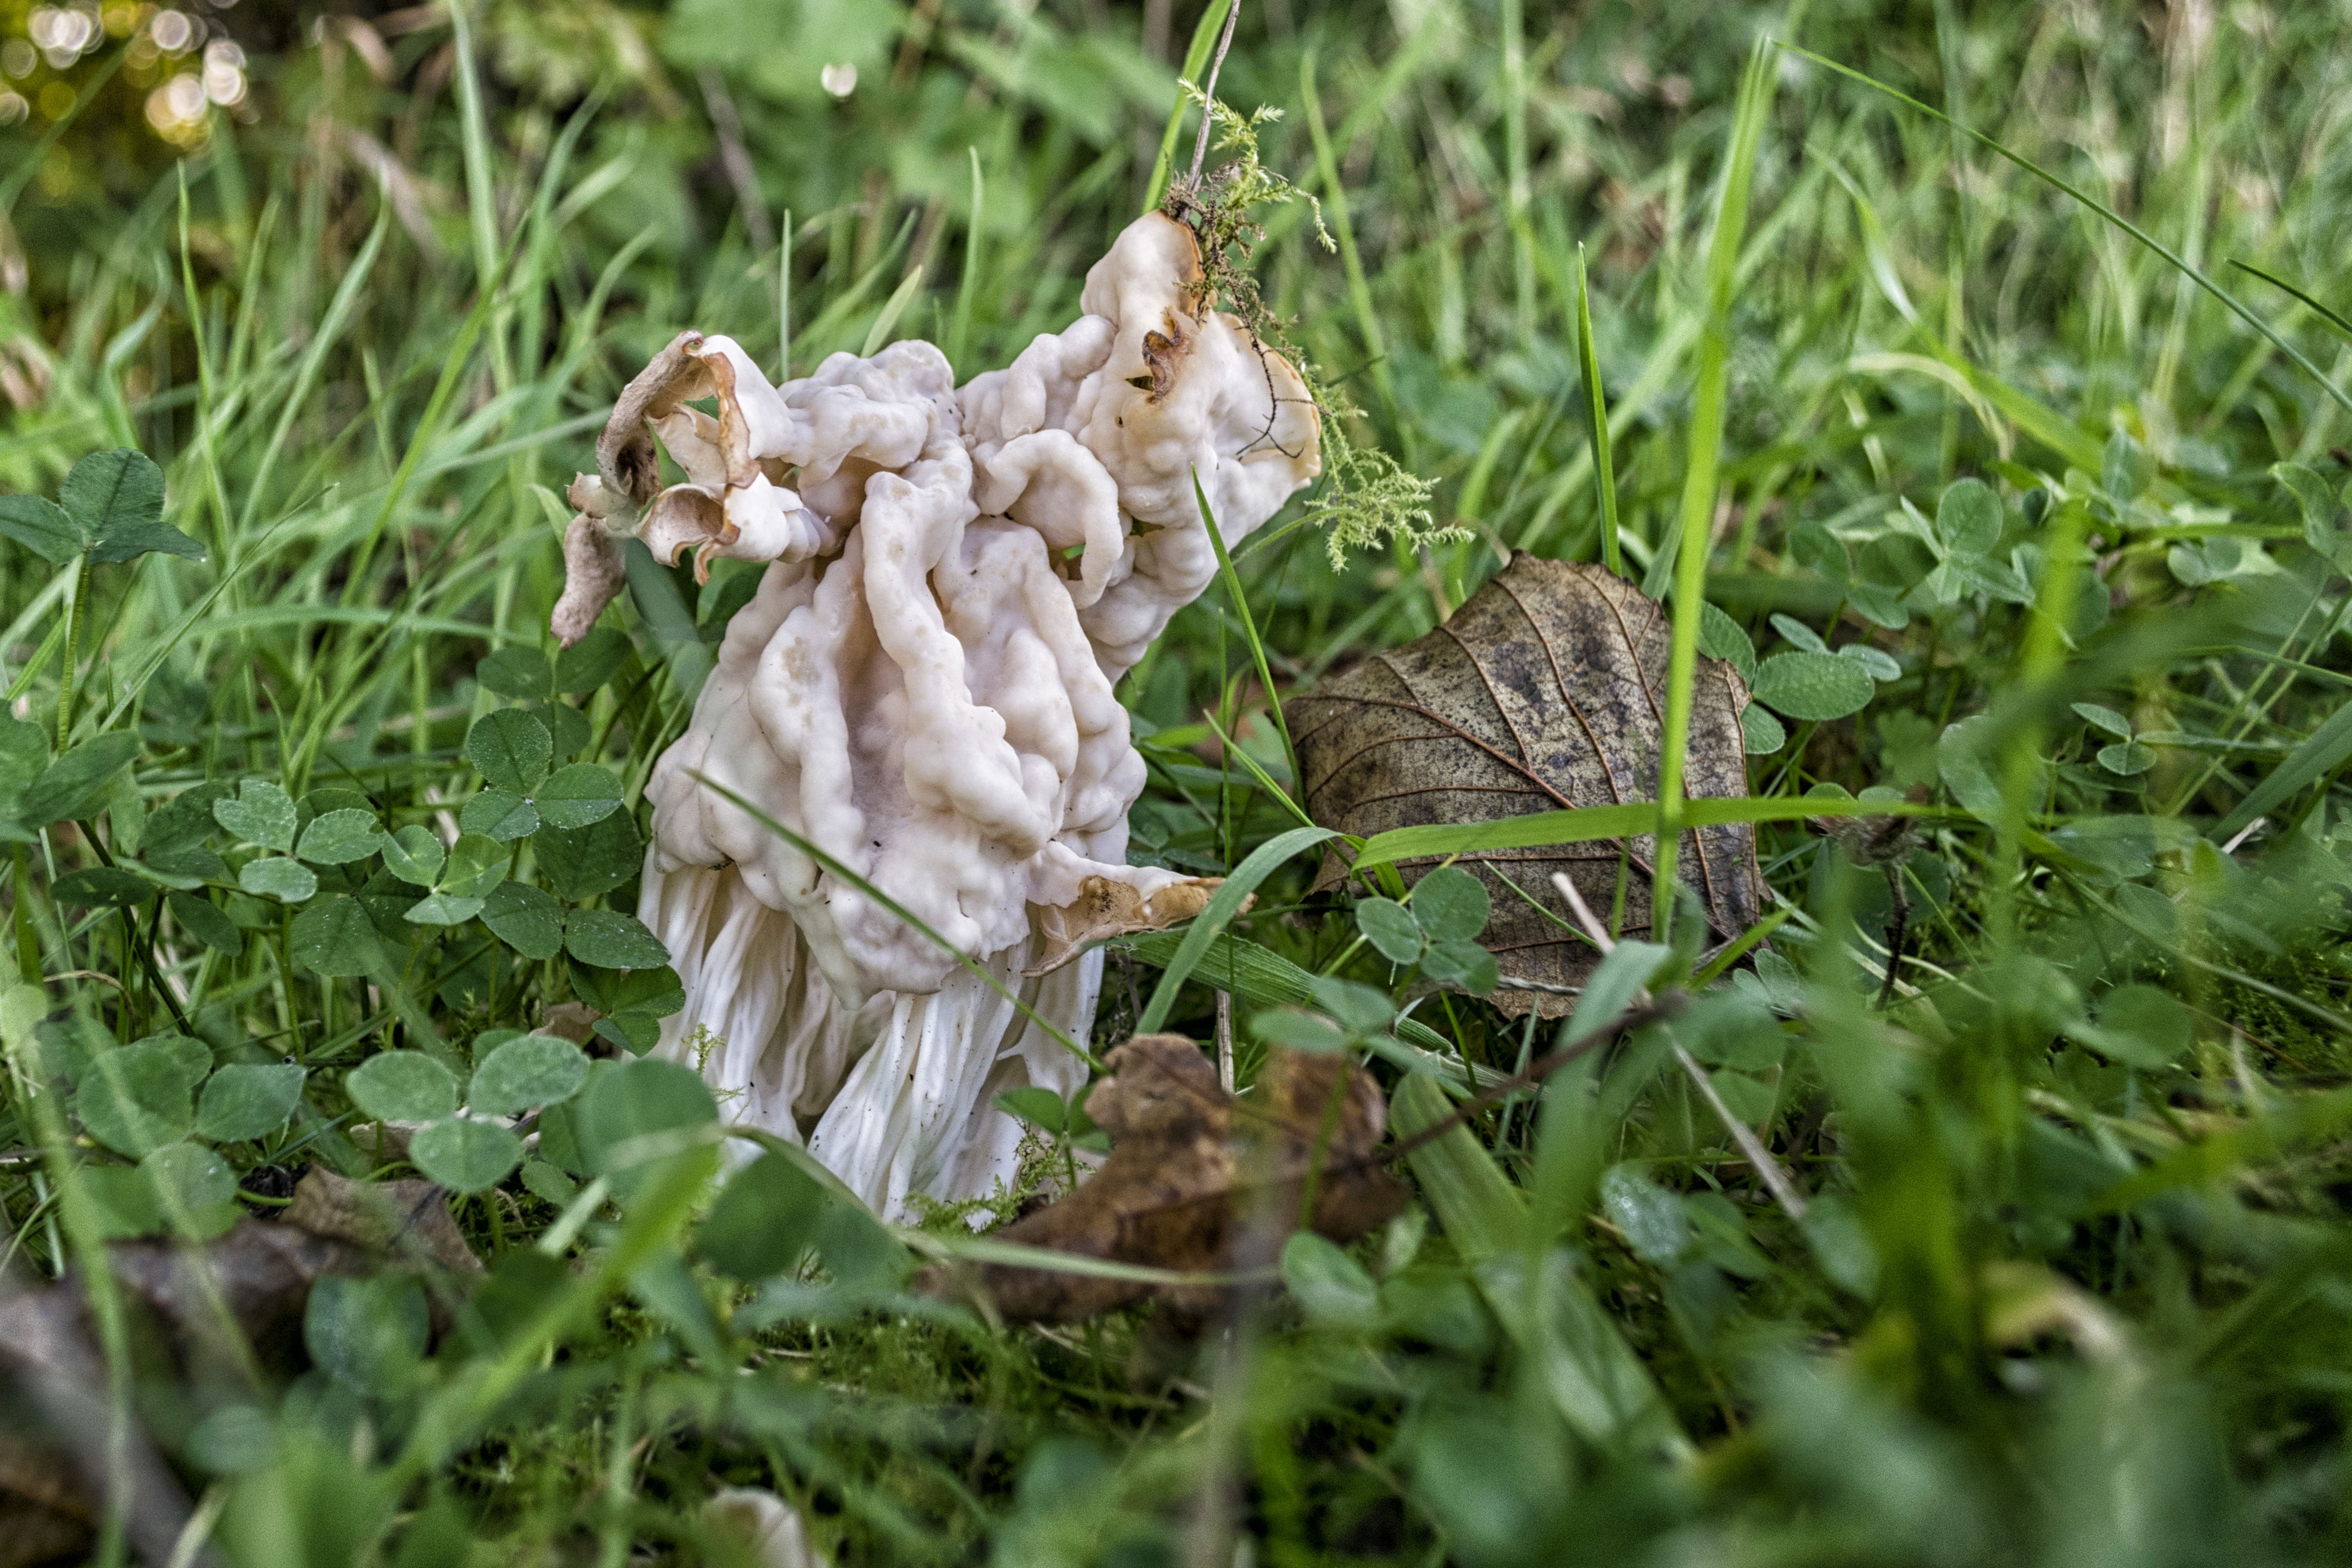
nature, grass, outdoor, plant, lawn, leaf, flower, photo, wildlife, insect, botany, mushroom, nikon, funghi, flora, fauna, fungus, holland, nederland, netherlands, dutch, outdoorphotography, picture, photograph, fotos, foto, paulvandevelde, pdvandevelde, padagudaloma, natuurfotografie, naturephotographer, dordrecht, nederlandinfotos, pvdvfotografie, pdvandeveldedordrecht, nederlandsefotografie, dutchphotogaraphy, totallydutch, fotografienederland, hollandsefotografie, fotografieholland, paddenstoel, macro photography, grass family, land plant